Sky position (RA, Dec in degrees): 153.802, 0.9614
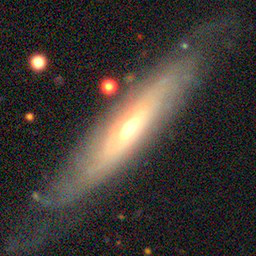
Galaxy morphology: Edge-on Galaxies with Bulge